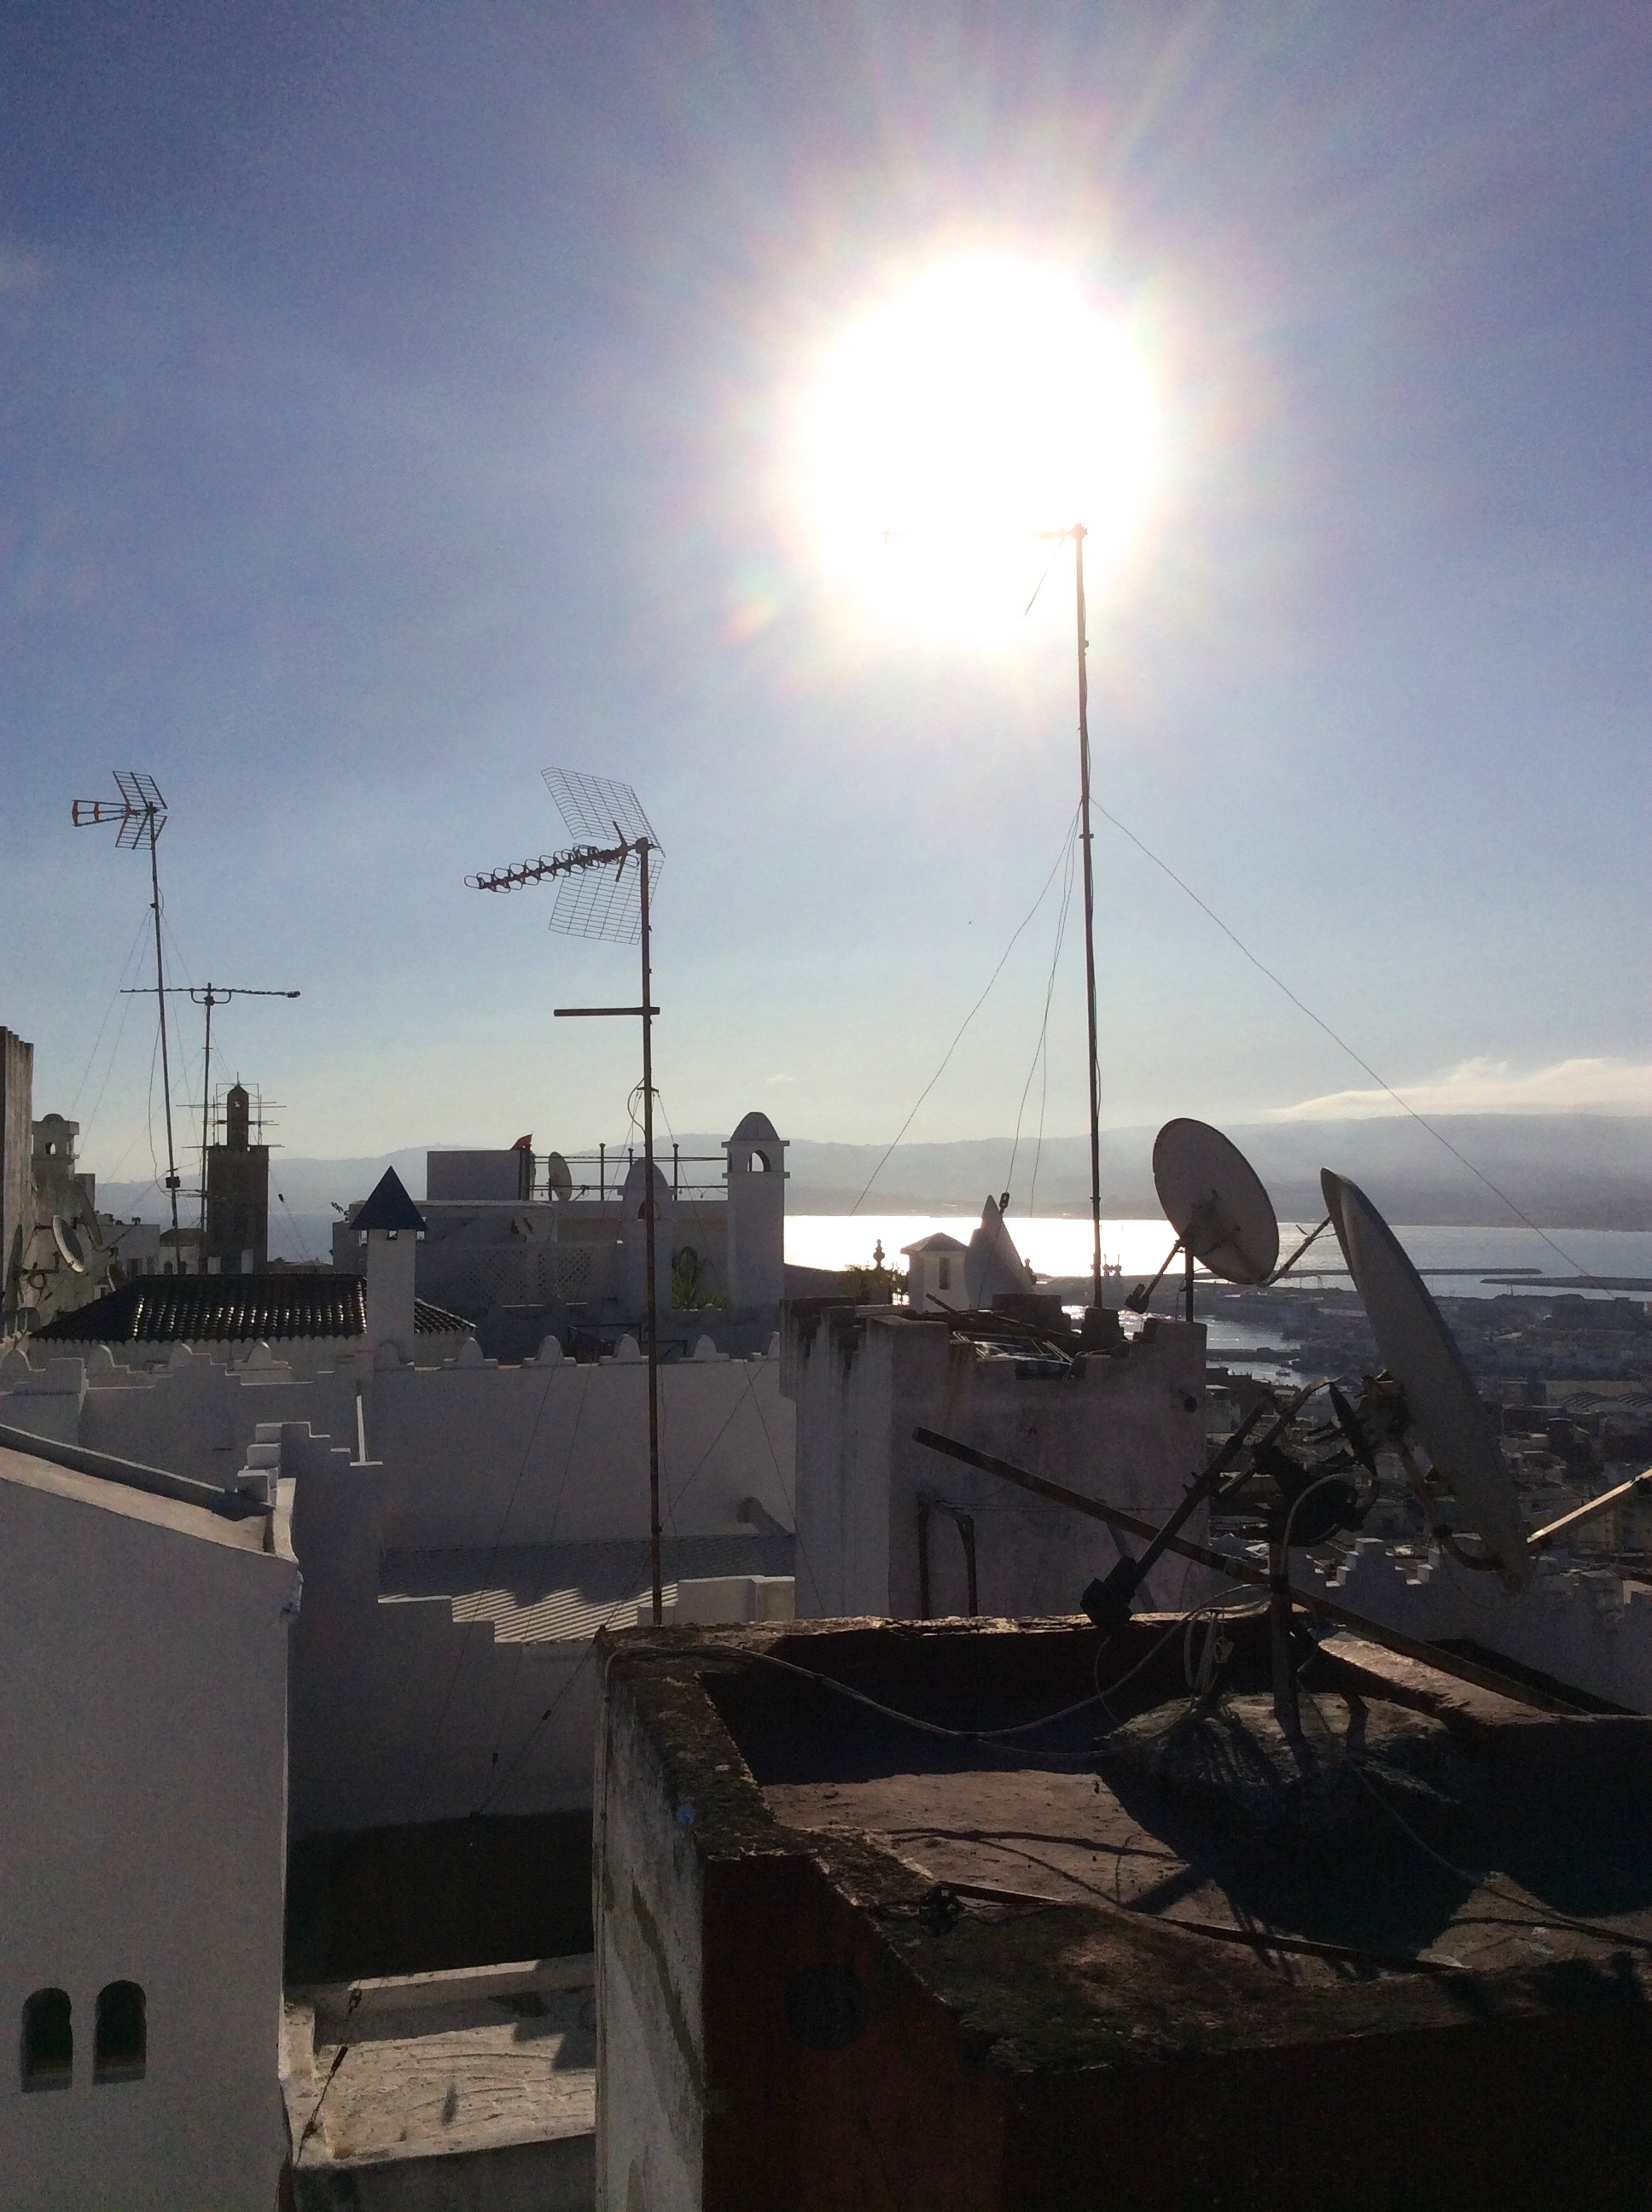
sun, sky, morning, cloud, roof, sunlight, technology, horizon, antenna, evening, city, sunset, sea